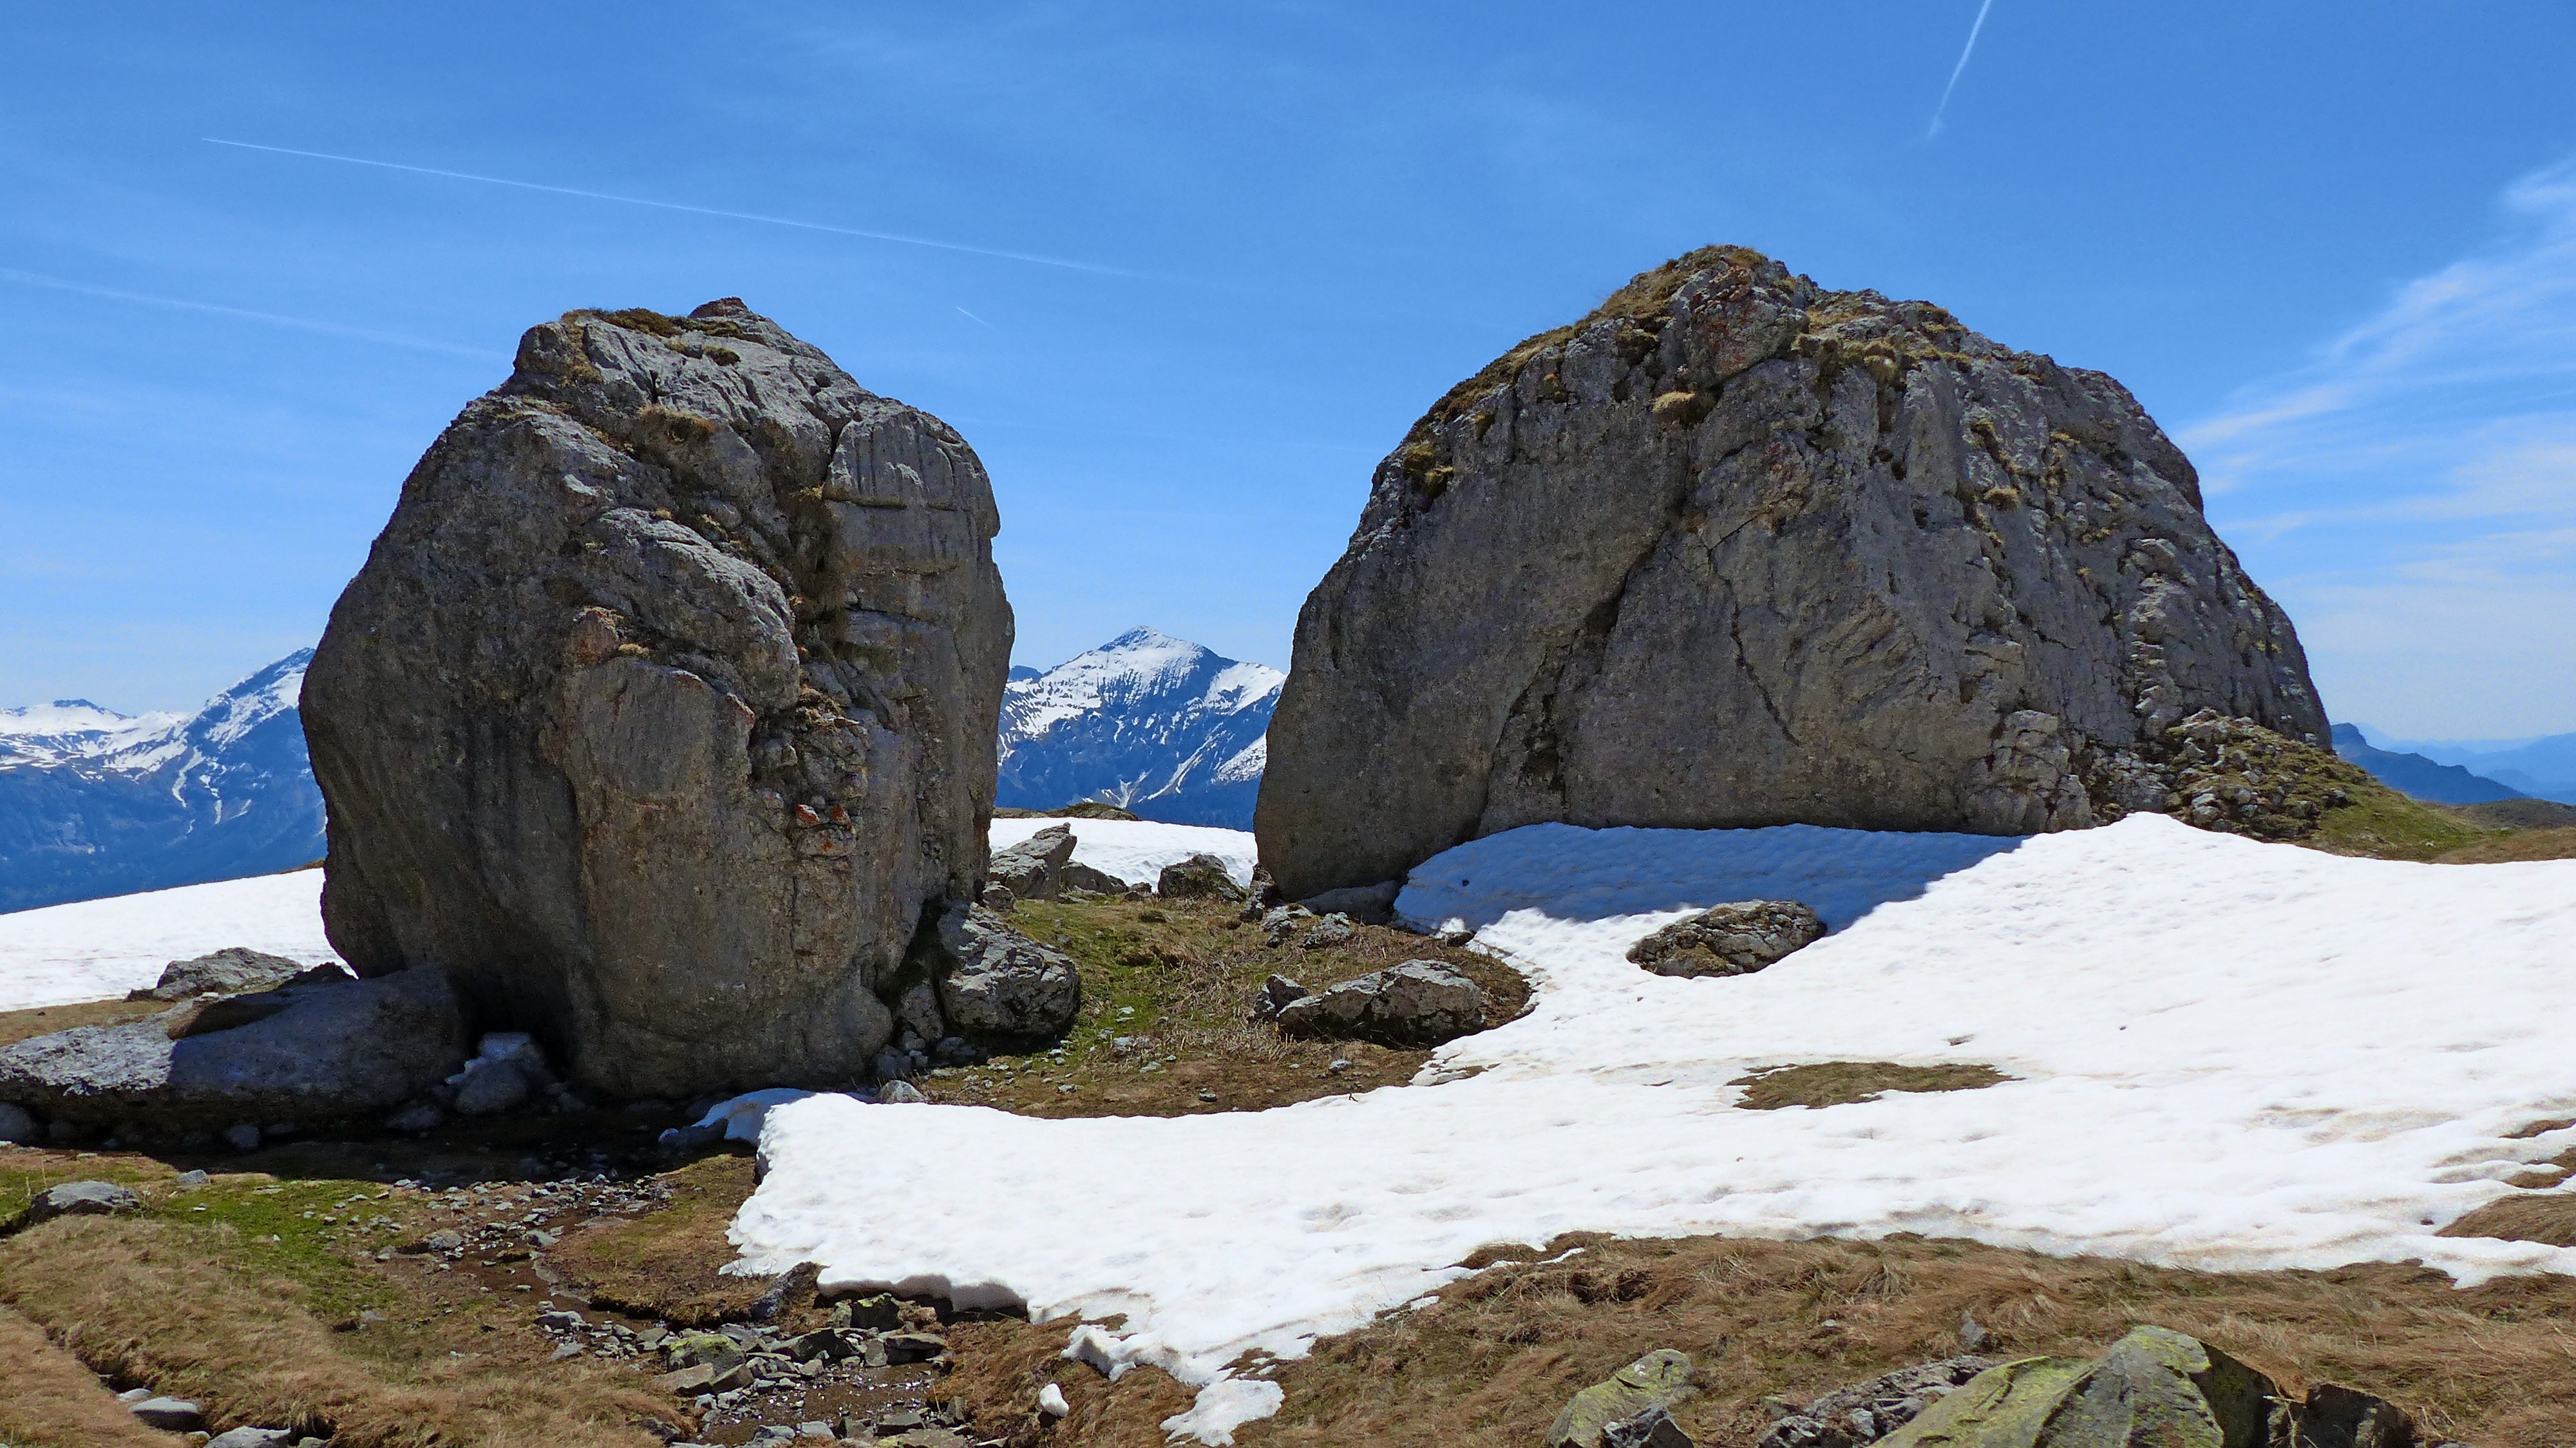
landscape, sea, coast, nature, rock, wilderness, walking, mountain, snow, adventure, mountain range, formation, cliff, spring, stack, terrain, material, ridge, summit, geology, alps, landscapes, boulder, cape, monolith, landform, high alps, natural arch, geographical feature, mountainous landforms, the ecrins national park, champsaur